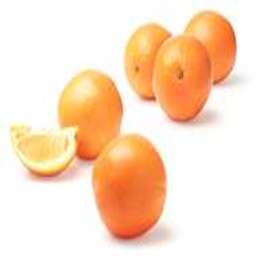
Label: peels